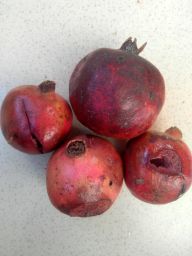
Fruit: Pomegranate
Quality: Bad